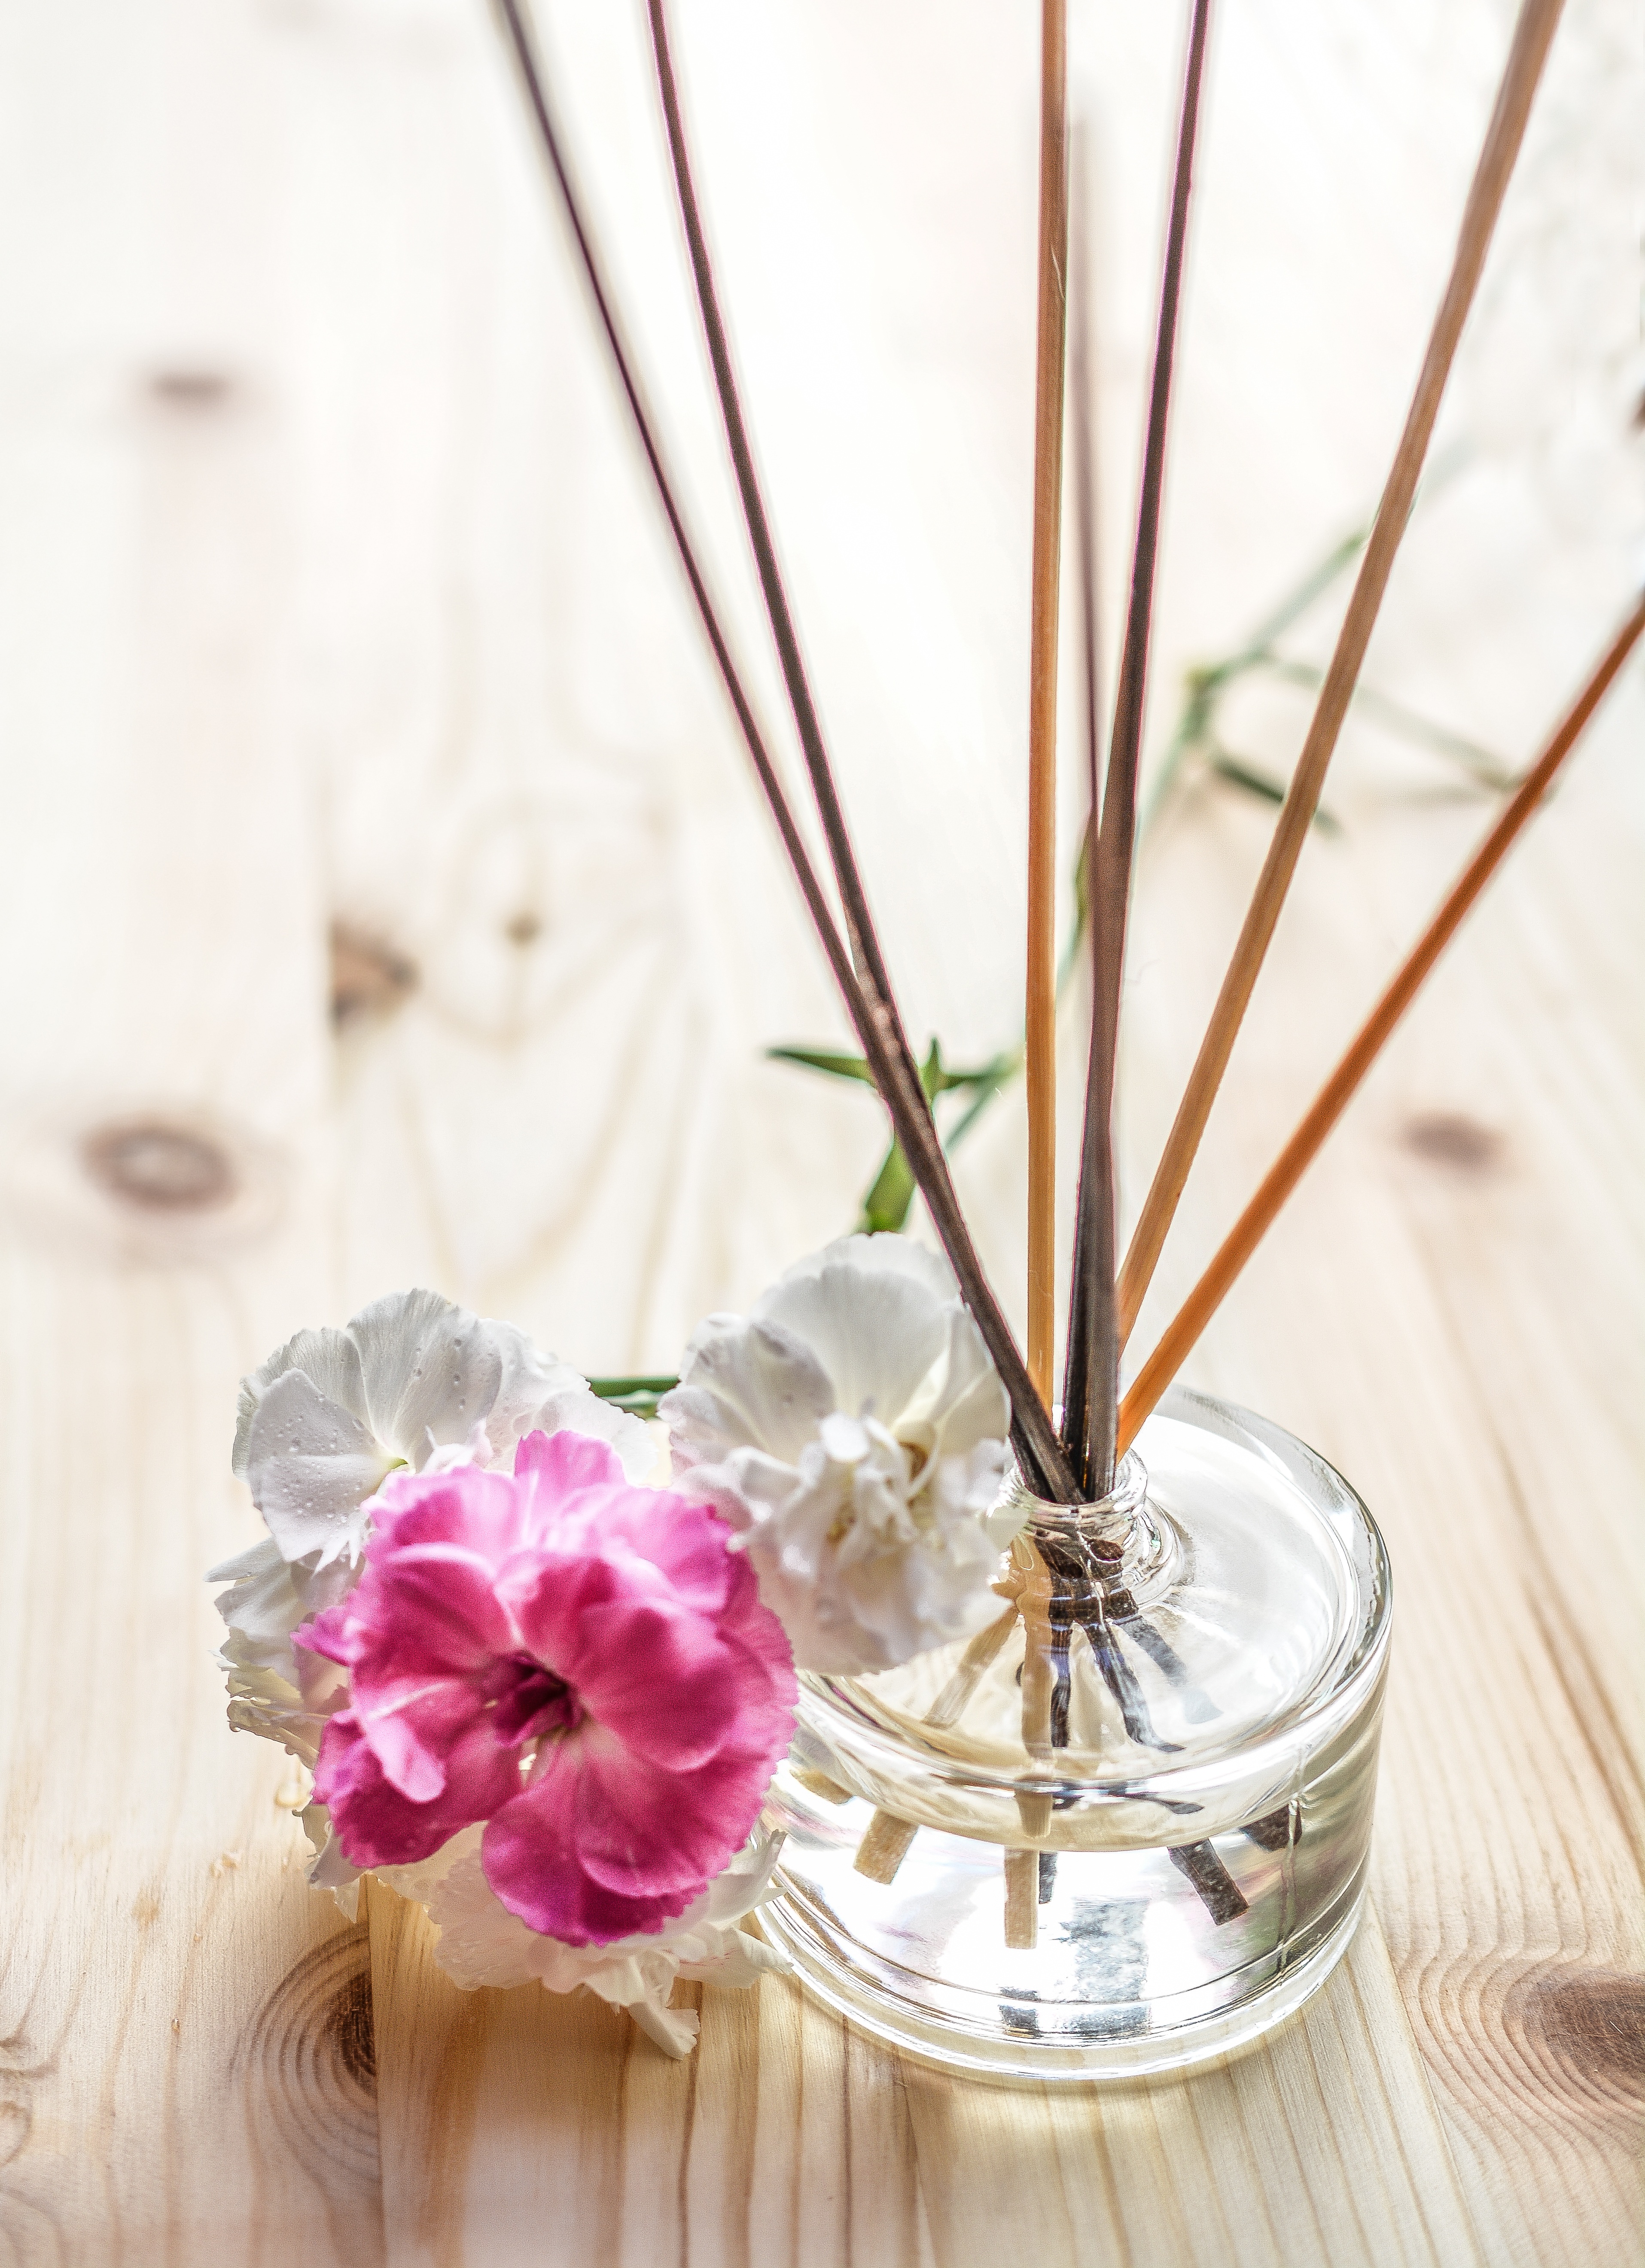
nature, plant, leaf, flower, petal, glass, home, aroma, vase, decoration, bowl, relax, natural, fresh, botany, bottle, medicine, pink, healthy, lighting, freshness, alternative, relaxation, luxury, wooden, smell, composition, floristry, scent, perfume, scented, organic, fragrance, sticks, harmony, aromatic, therapy, aromatherapy, essence, treatment, wellness, healthcare, herbal, essential, senses, medicinal, healing, homeopathy, oils, flower bouquet, pharmaceutical, remedy, natural medicine, floral design, centrepiece, flower arranging